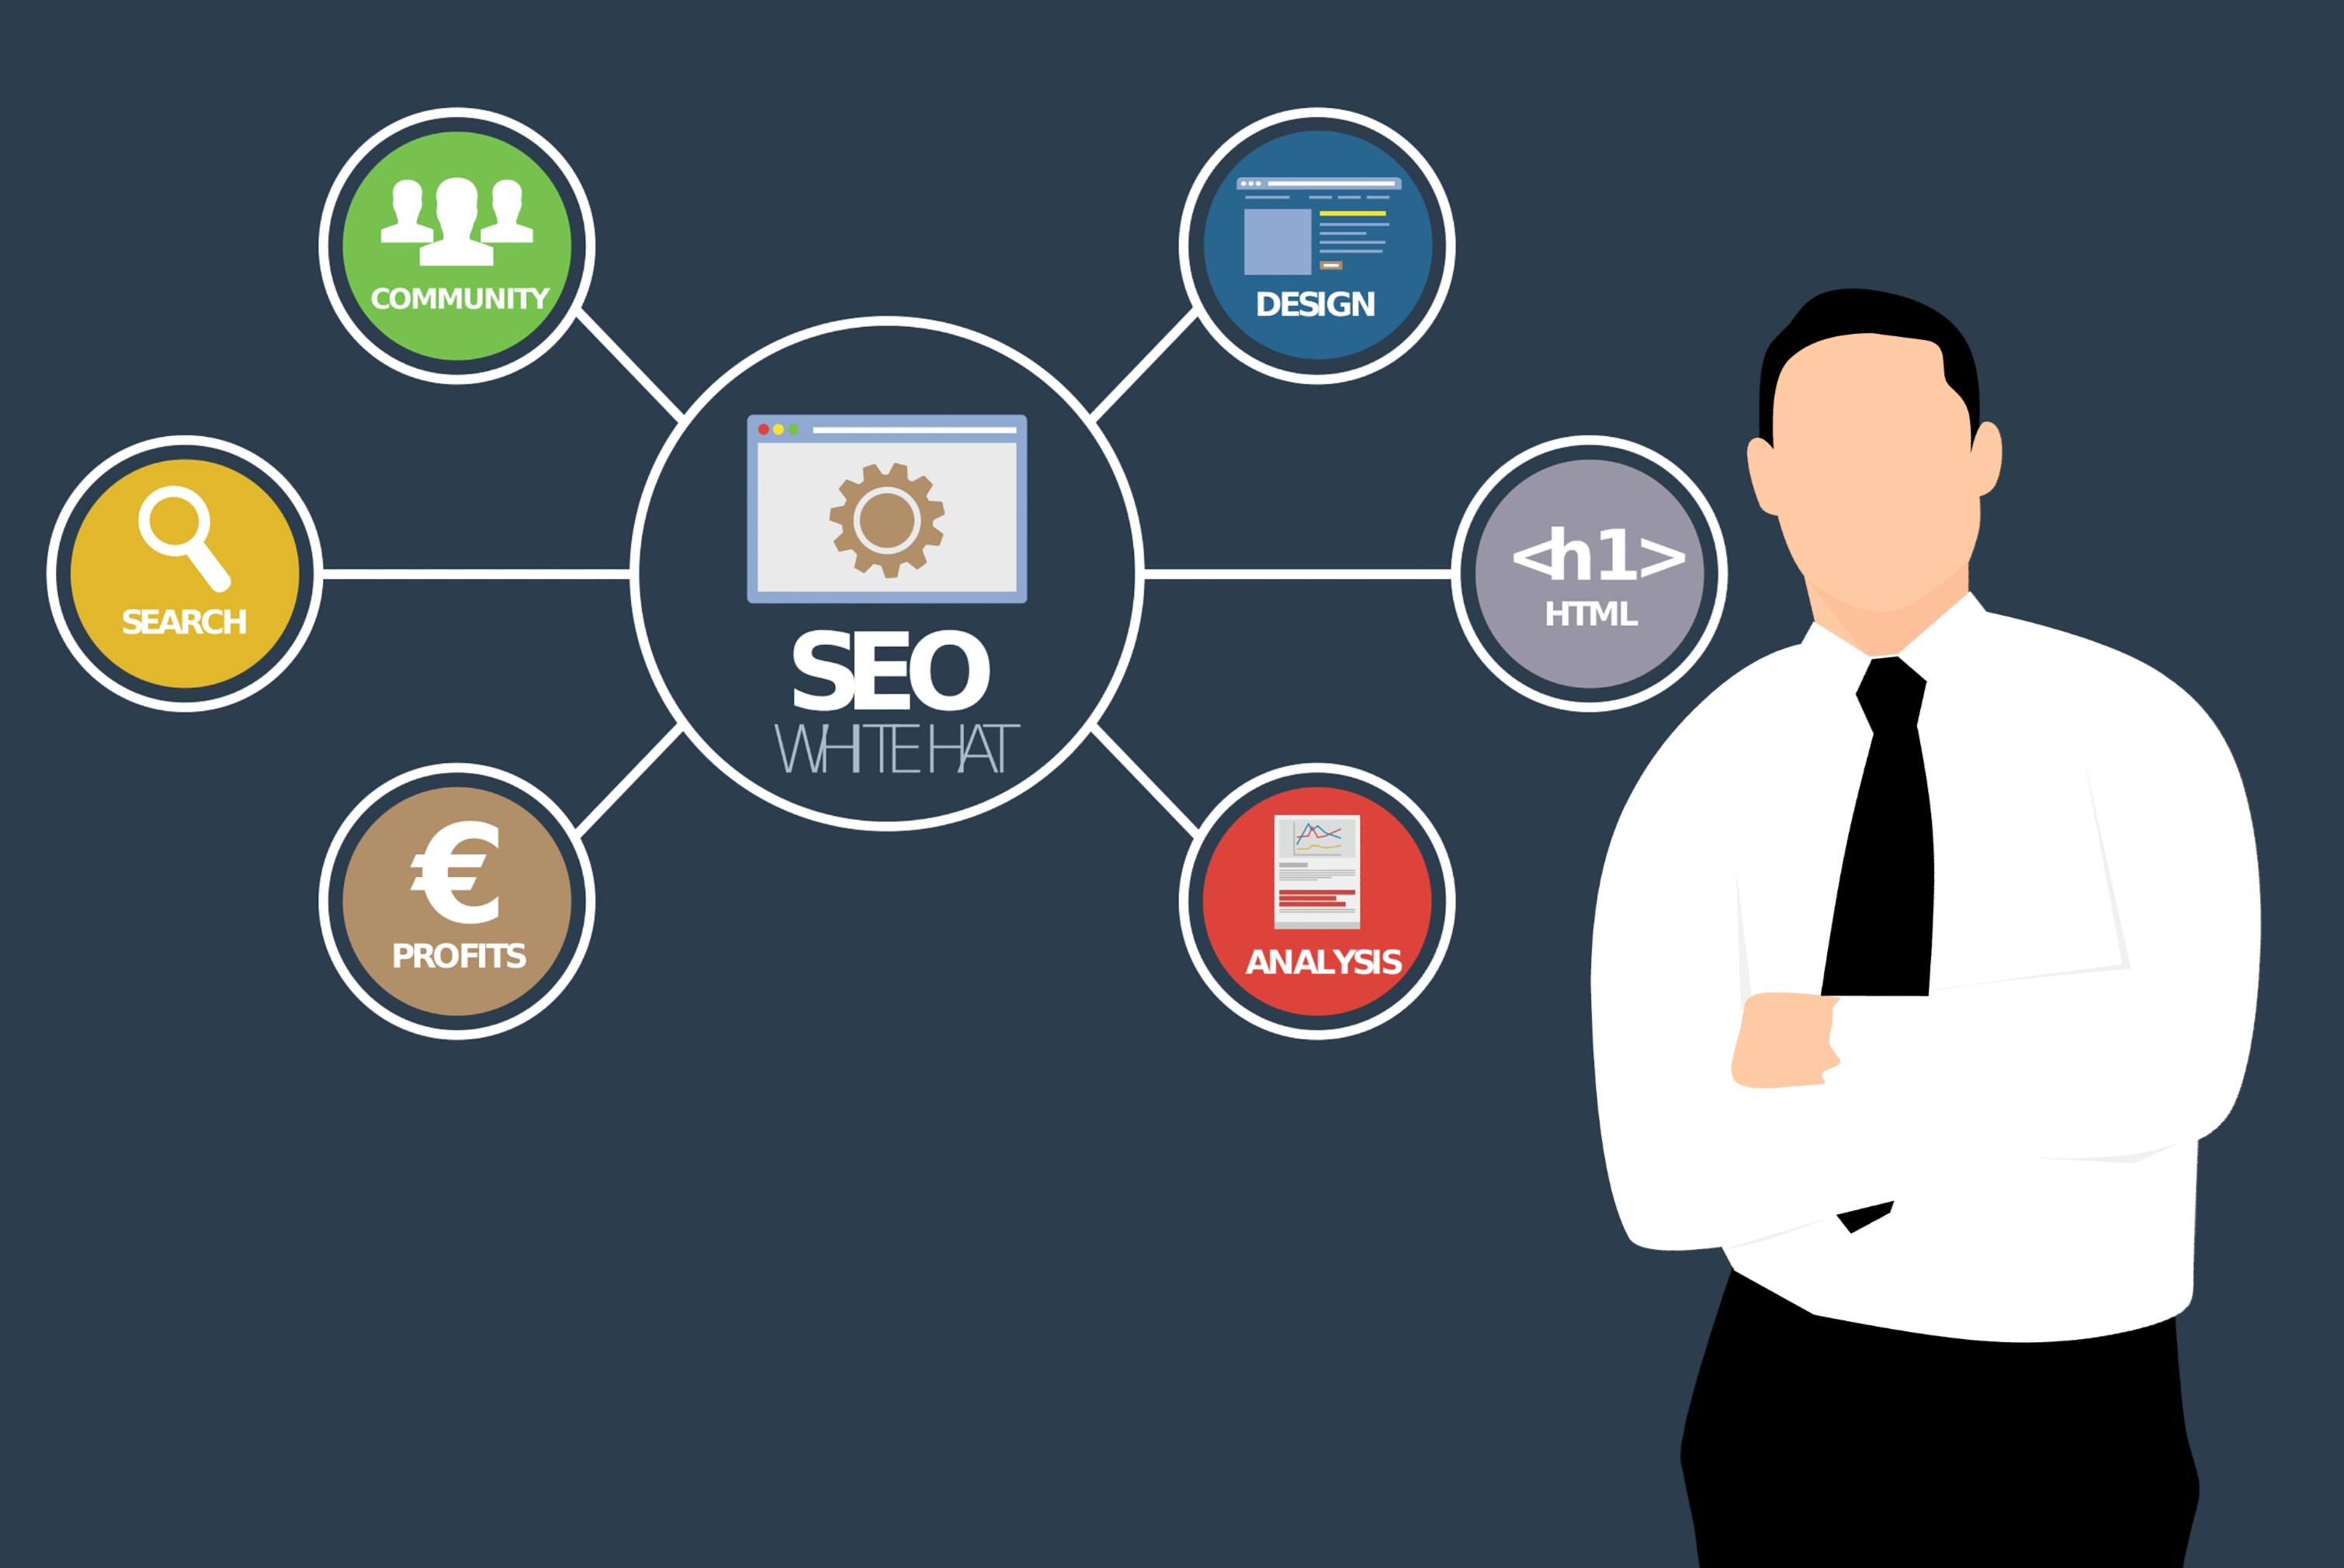
seo, analysis online, the community manager, online marketing, digital marketing, marketing, strategy, content, design, man, optimization, website, cartoon, colorful, presentation, concept, creativity, engine, idea, product, communication, human behavior, font, brand, organization, t shirt, conversation, business, job, diagram, collaboration